Sentō

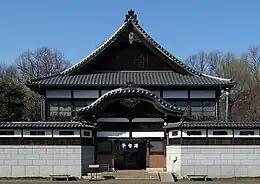
Entrance to the "sentō" at the Edo-Tokyo Open Air Architectural Museum

Another type of Japanese public bath is "onsen", which uses hot water from a natural hot spring. In general, the word onsen means that the bathing facility has at least one bath filled with natural hot spring water. However, throughout the Kansai region of Japan, the word "onsen" is also a commonly used naming scheme for sentō. Sentō and supersentō in Kansai that do have access to a hot spring will often differentiate themselves by having "natural hot spring" (天然温泉) somewhere on their signage.